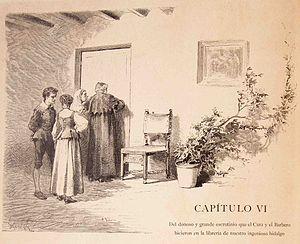
La Bibliothèque de Don Quichotte est une sorte de bibliothèque idéale que Miguel de Cervantes prend le temps d'élaborer pendant que trois de ses personnages l'examinent dans le sixième chapitre de la première partie de Don Quichotte.